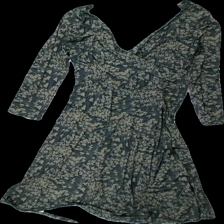
View: front
Type: Dress
Category: Ladies
Brand: Not in the list
Brand text on label: Ilse jacobsen
Colors: Green, Black
Material: 100% Polyester
Pattern: Floral print
Cut: Loose
Size: M
Season: All
Price range: 100-150
Recommended usage: Reuse
Description: Green floral dress